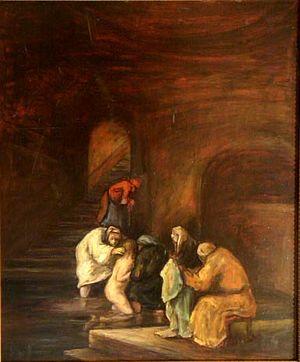
Zvi Malnovitzer est un artiste peintre expressionniste juif né d'une famille Haredi religieuse à Bnei Brak, Israël. Compte tenu de son éducation d'une société isolée du monde moderne, où il a été consacré à l'étude du Talmud dès le plus jeune âge, sa décision de devenir un artiste représente une grand accomplissement. Au cours de sa formation artistique à Reichenau, Autriche, où il a étudié sous auspices artistes comme Wolfgang Manner et sous la direction d'Ernst Fuchs, Malnvotizer a développé un style original et unique. Les thèmes de ses œuvres surtout facilitent les relations entre religieux et séculiers.